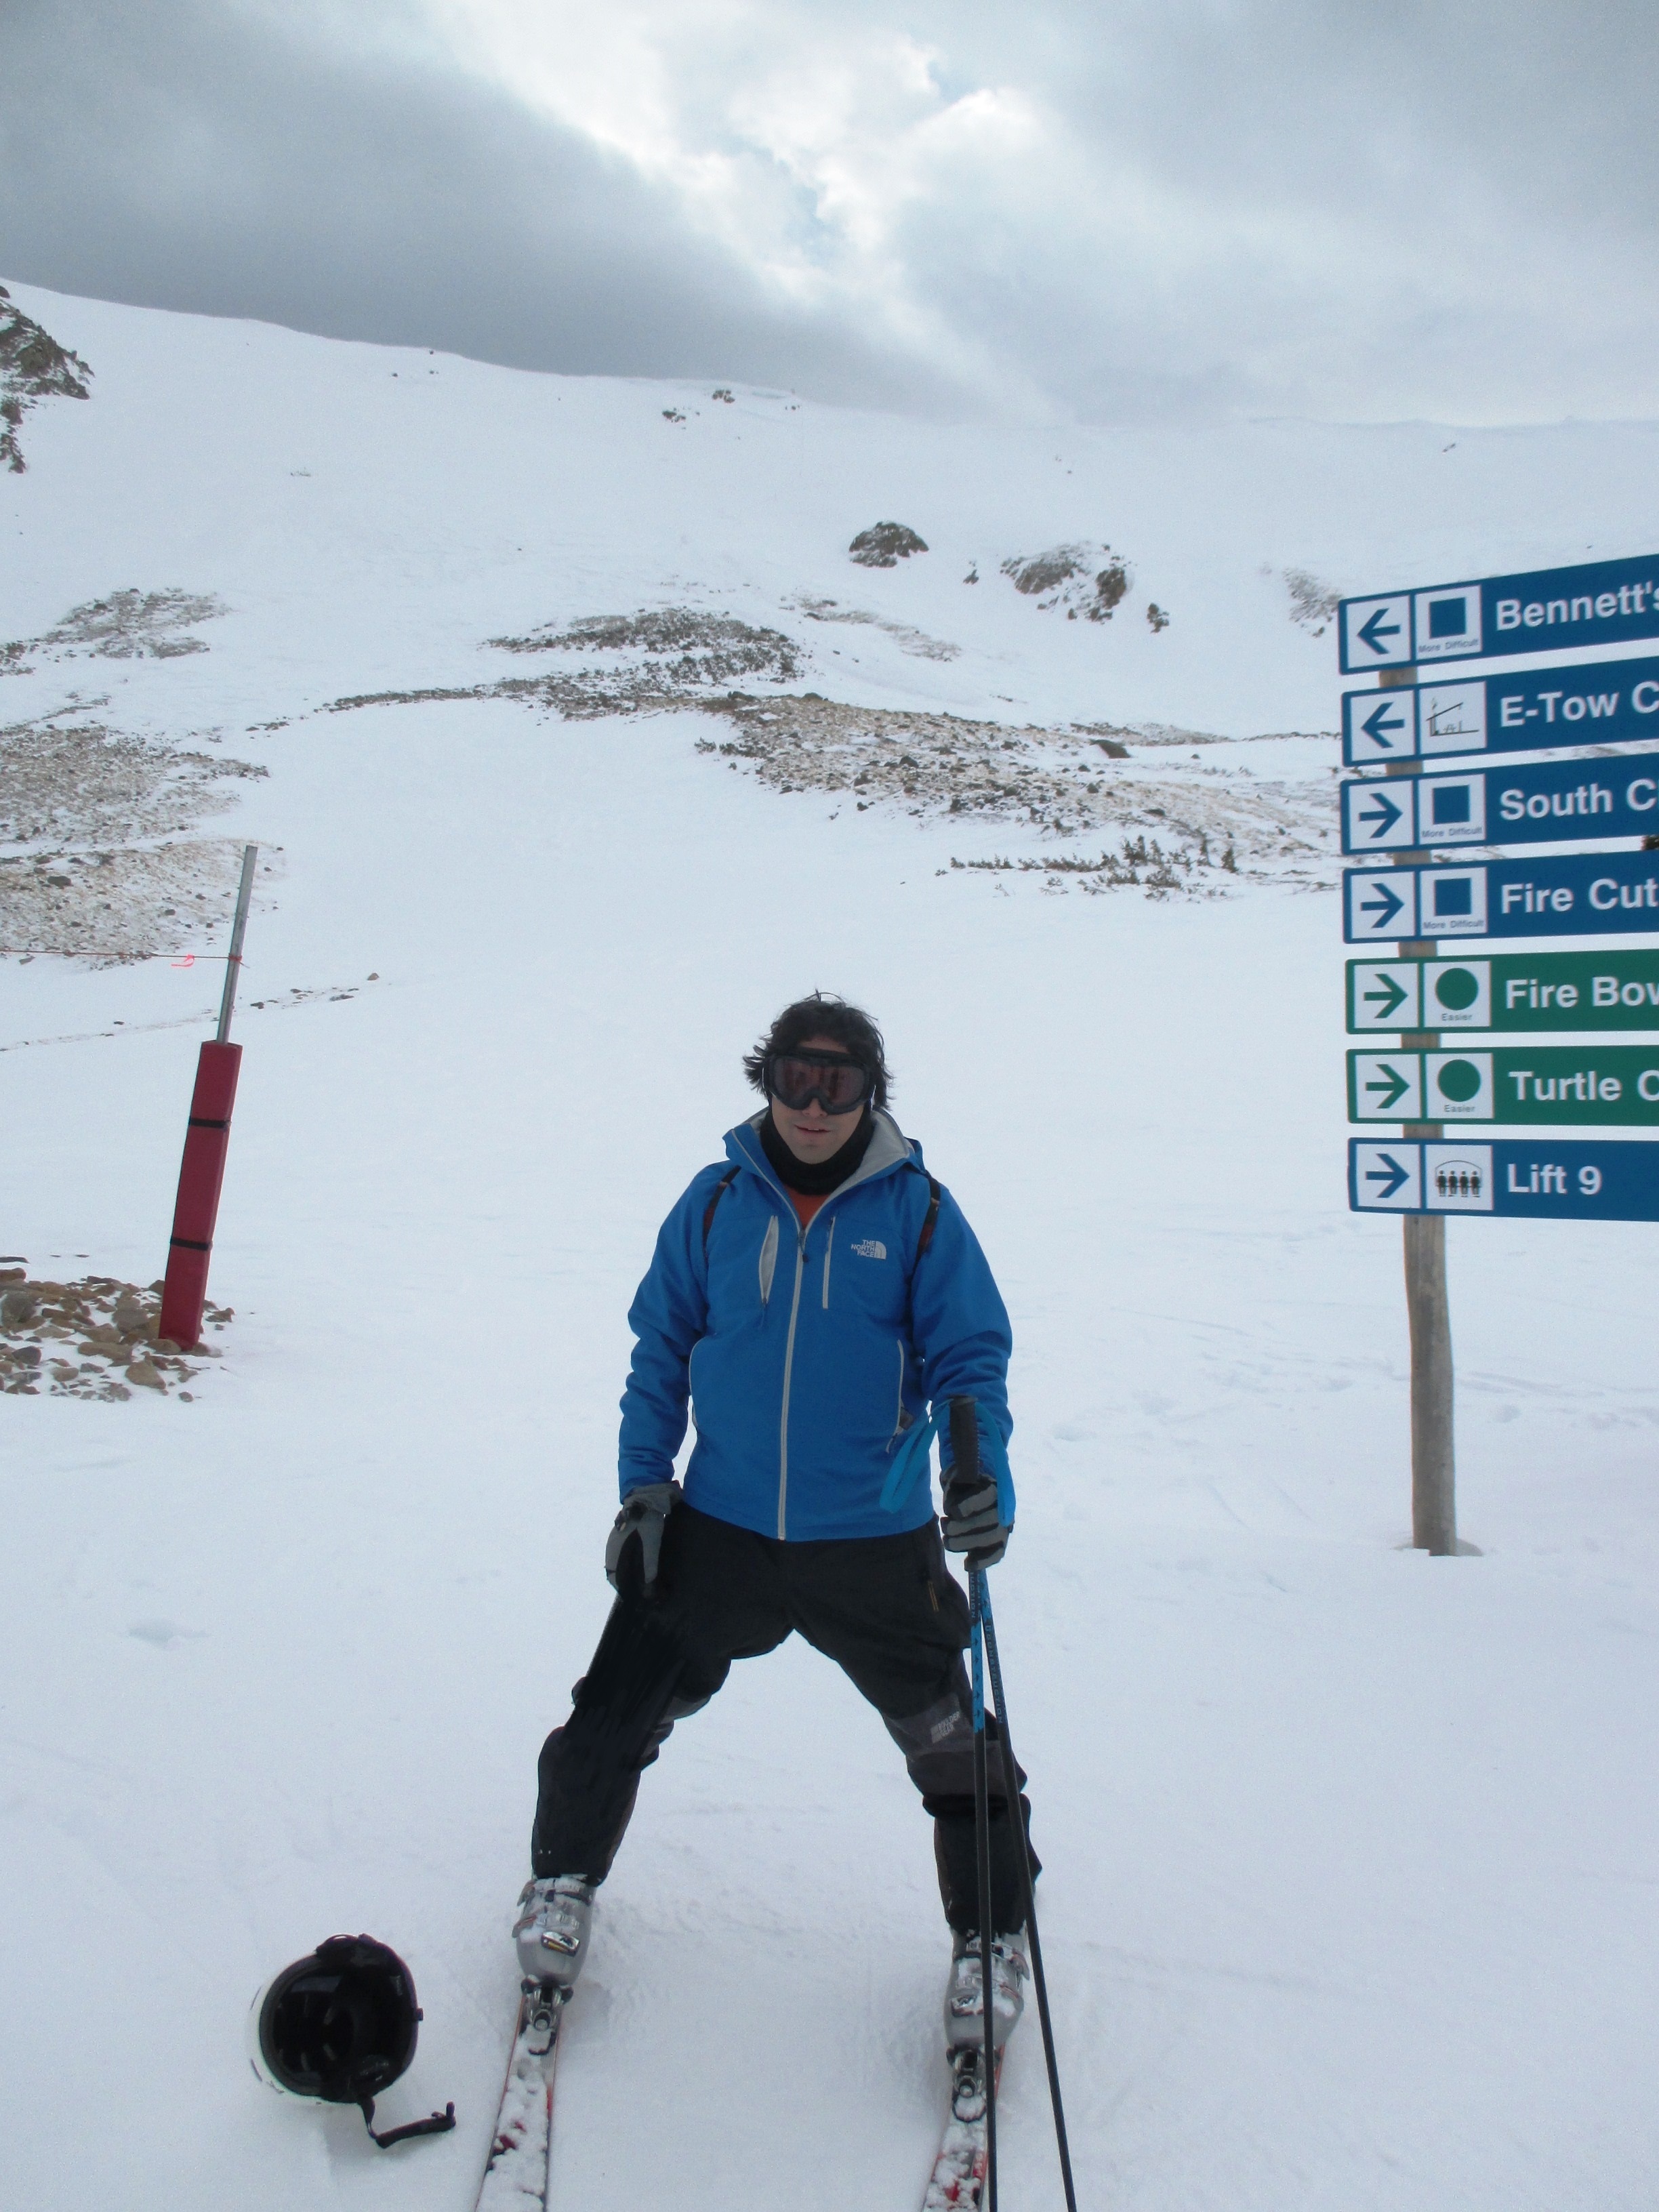
nature, snow, winter, recreation, skiing, sports equipment, winter sport, sports, downhill, ski, footwear, peruvian, skier, ski touring, nordic skiing, ski mountaineering, ski equipment, outdoor recreation, loveland pass, alpine skiing, telemark skiing